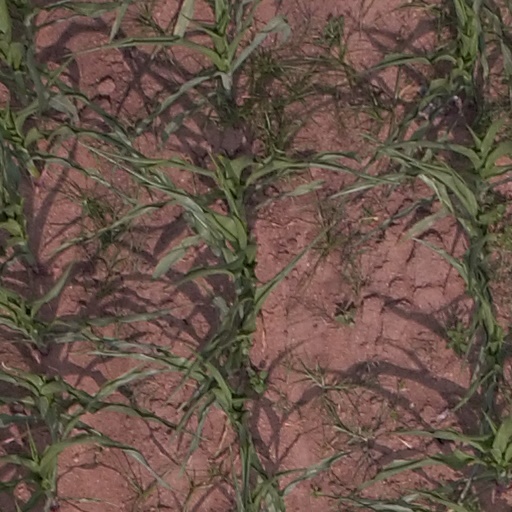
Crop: maize; corn